Gulliver's Travels

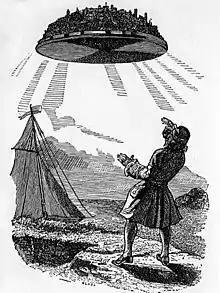
Gulliver discovers Laputa, the floating/flying island (illustration by J. J. Grandville)

Locations visited by Gulliver, according to Arthur Ellicott Case. Case contends that the maps in the published text were drawn by someone who did not follow Swift's geographical descriptions; to correct this, he makes changes such as placing Lilliput to the east of Australia instead of the west.